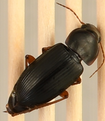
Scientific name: Harpalus pensylvanicus
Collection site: Konza Prairie Agroecosystem NEON (KONA), plot KONA_001